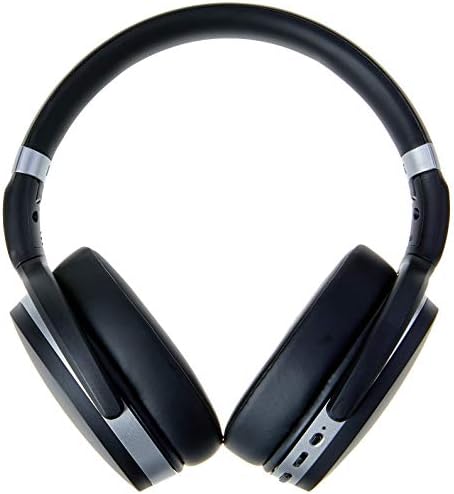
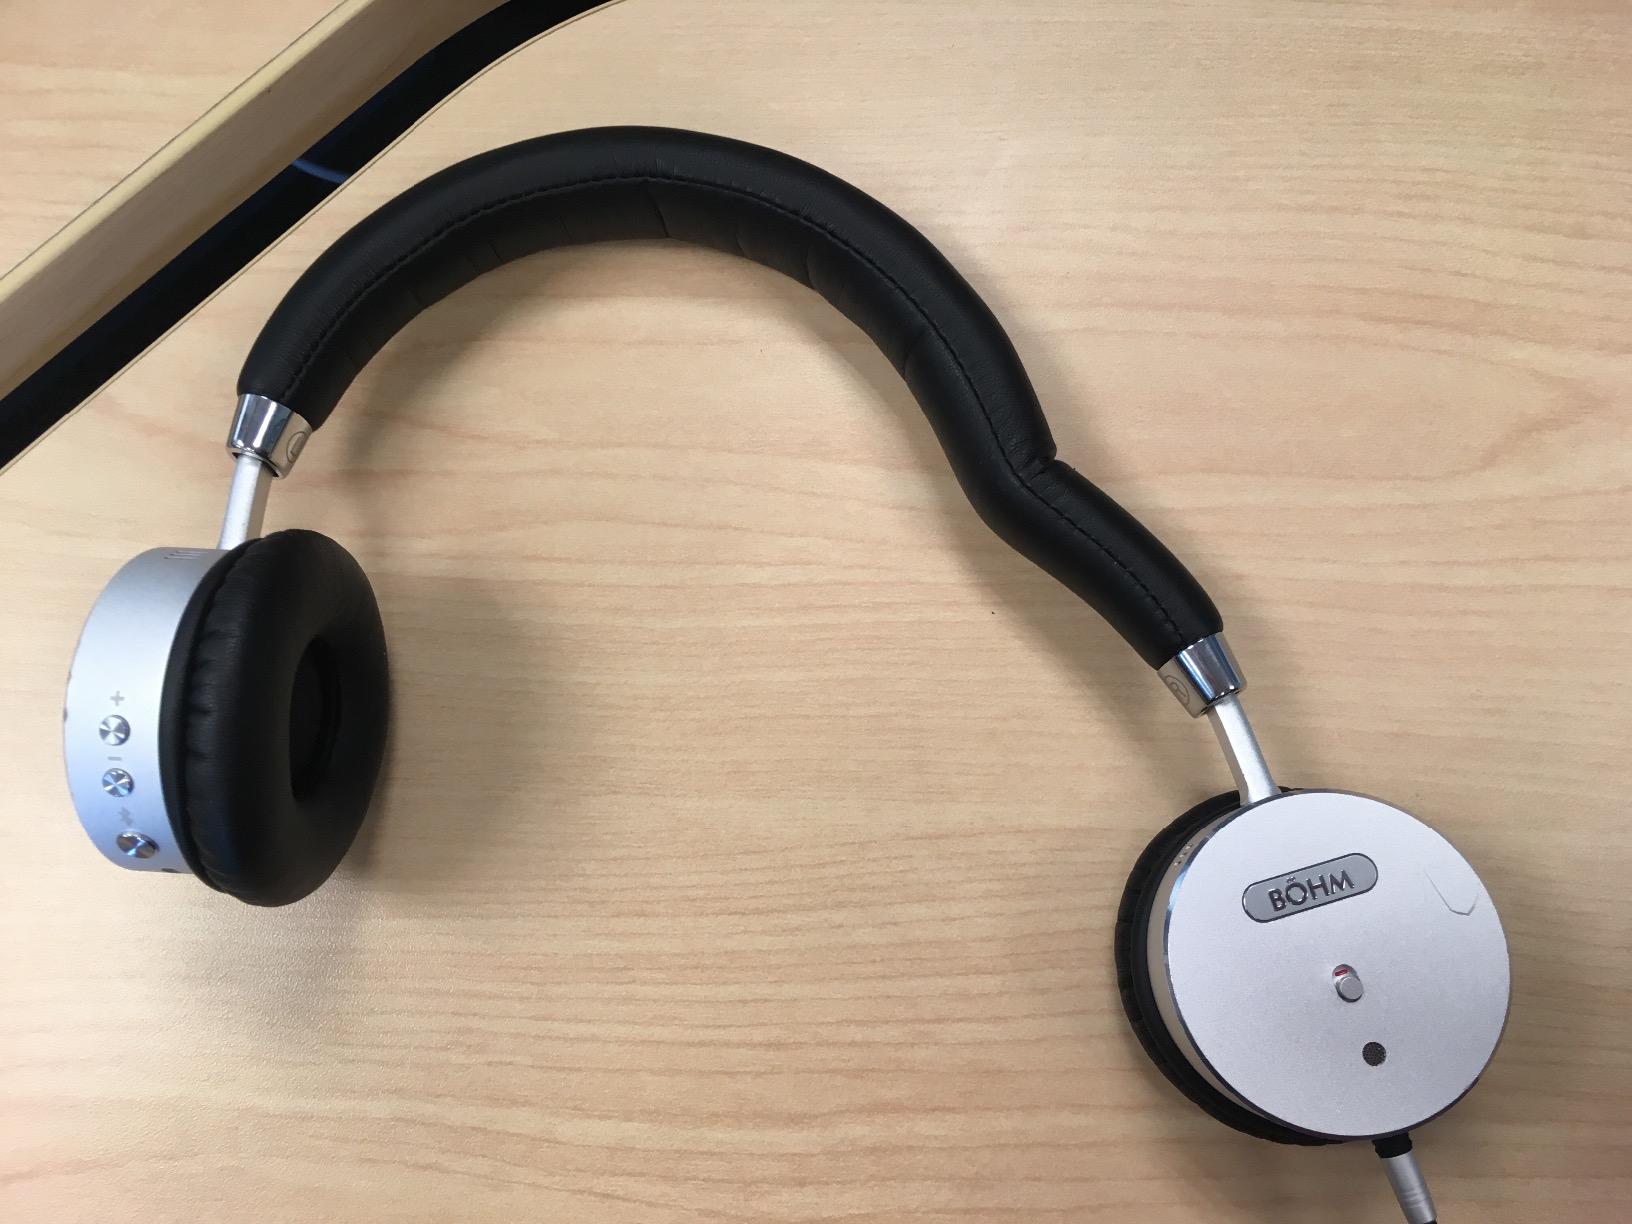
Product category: headphones
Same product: no